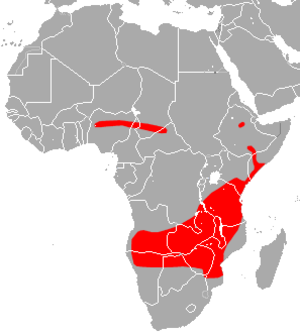
Hipposideros vittatus est une espèce de chauves-souris de la famille des Hipposideridae.